Aspromonte

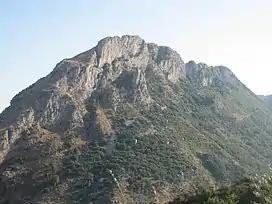
Mount Consolino in the Aspromonte.

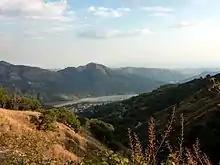
South Aspromonte near Bagaladi seen towards south, a dry river bed (fiumara).

The Aspromonte is a mountain massif in the Metropolitan City of Reggio Calabria (Calabria, southern Italy). In Italian aspro means "rough" whereas in Greek it means "white" (Άσπρος), therefore the name literally translates to either "rough mountain" or "white mountain". It overlooks the Strait of Messina, being limited by the Ionian and Tyrrhenian Seas and by the Pietrace river. The highest peak is Montalto. The constituting rocks are mostly gneiss, and mica schists, which form characteristic overlapping terraces. The massif is part of the Aspromonte National Park.